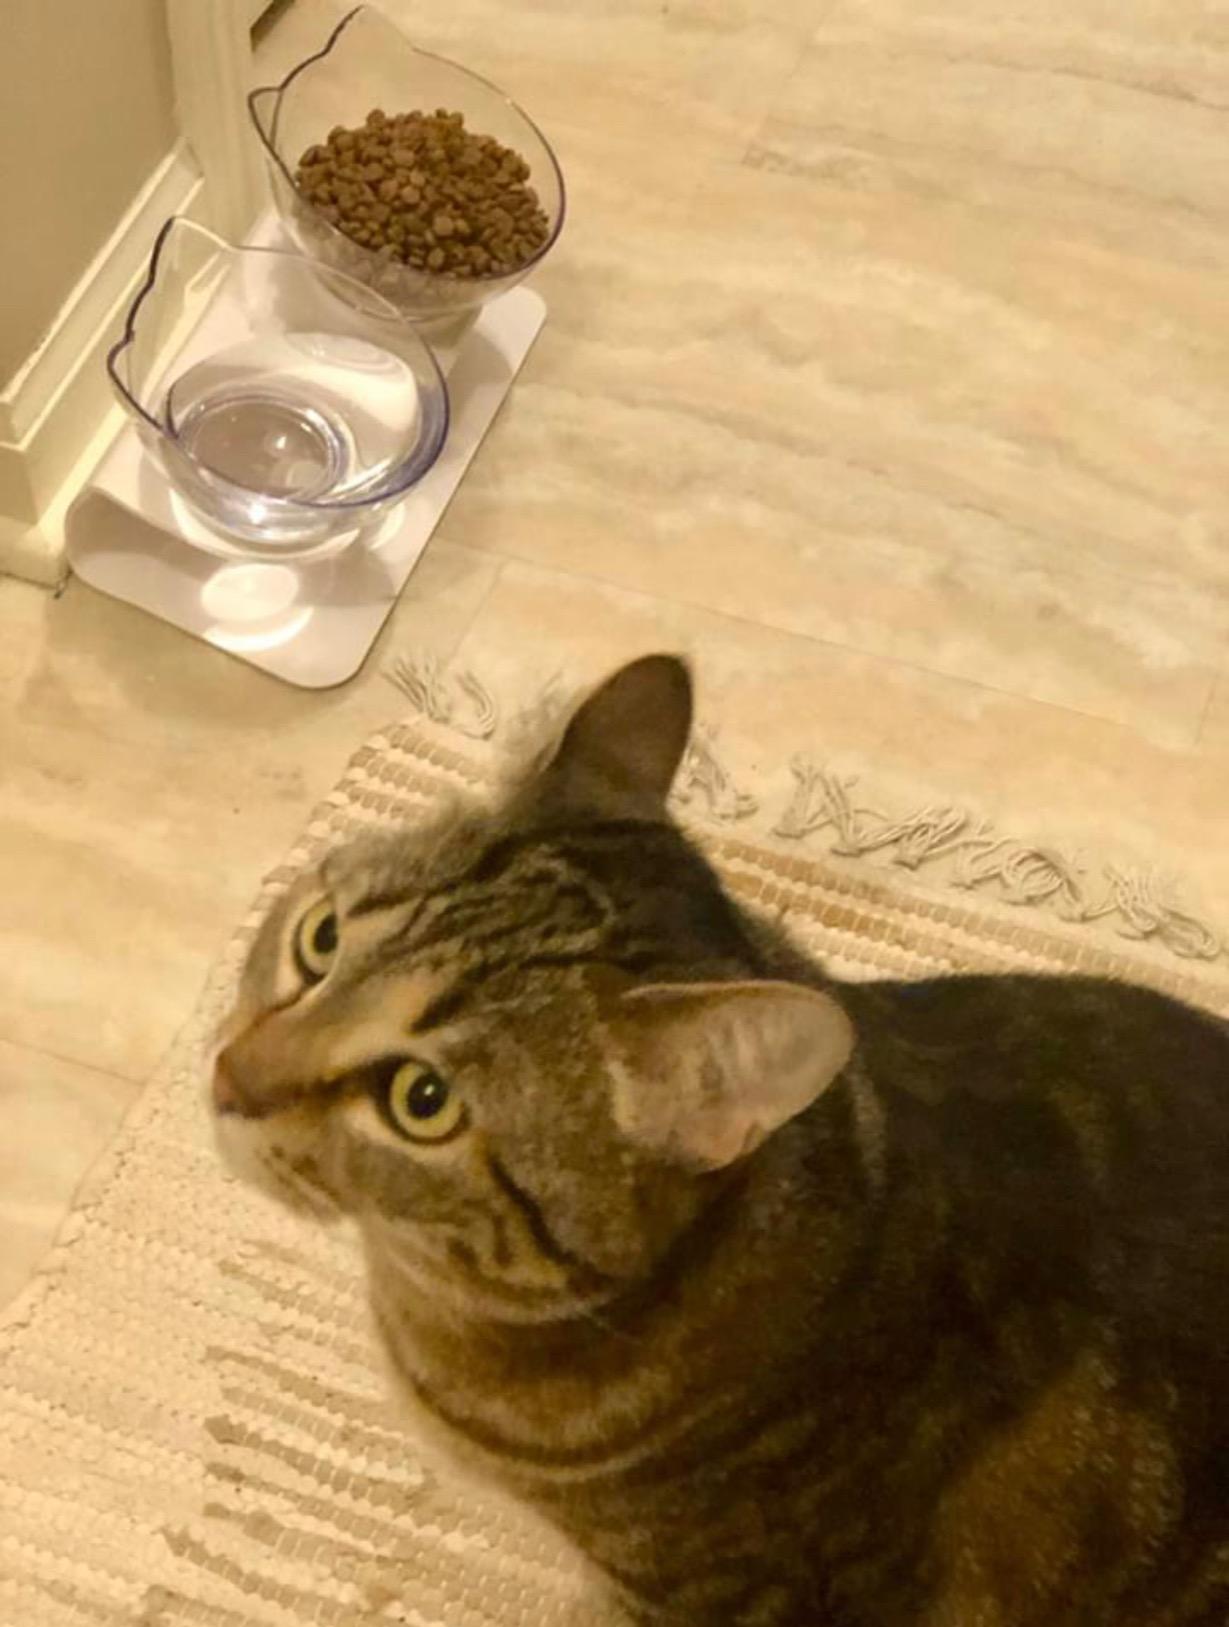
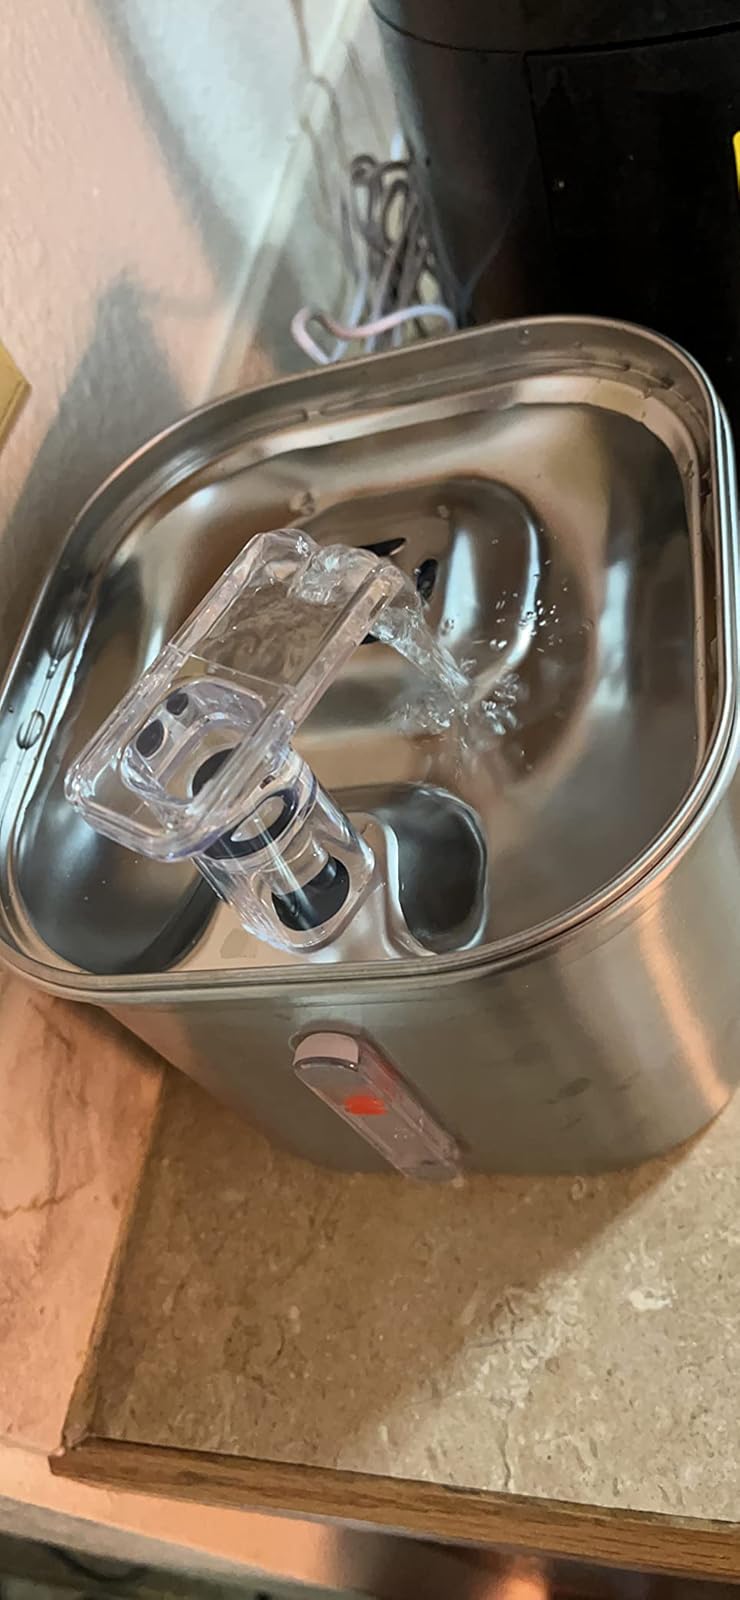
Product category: items_bowl
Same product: no